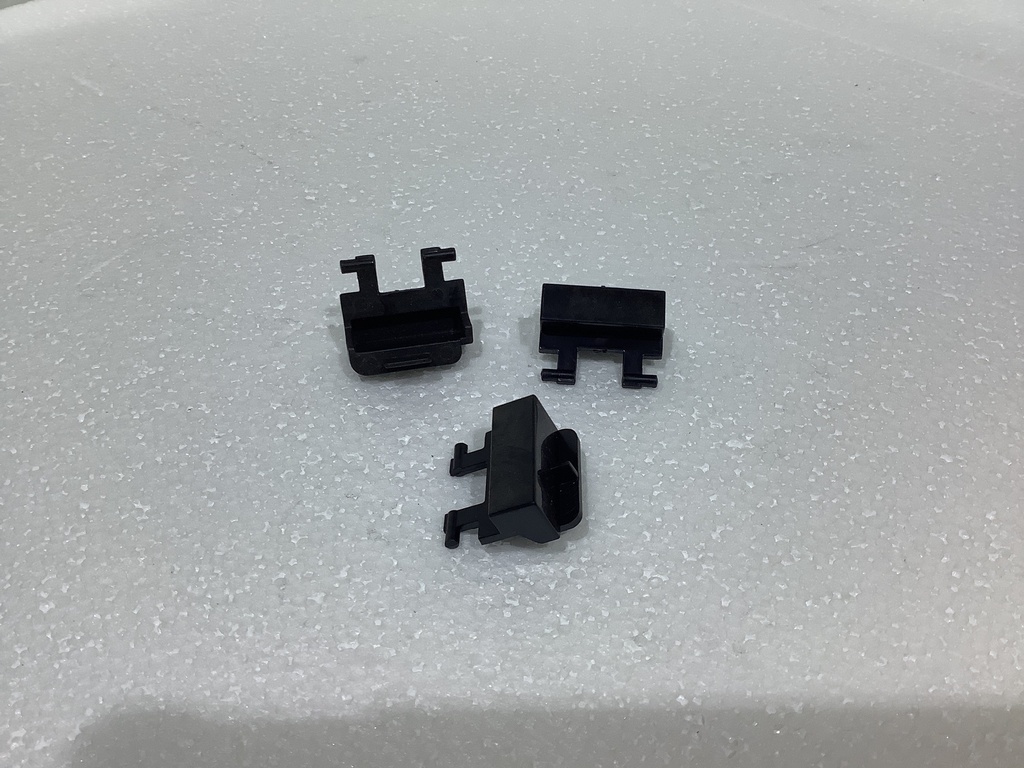
Parmco PW-F8-W BUTTON 1 - XGW228110001306
Leadtime: 2-3 days Suits: Parmco PW-F8-W
Brand: Parmco
Category: Electronics > Arcade Equipment > Video Game Arcade Cabinet Accessories